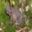
Label: frog